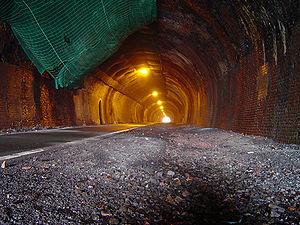
Ancien tunnel (Tunnel de Hour-Havenne) reconverti à l'usage des piétons et des vélos sur le réseau de autonome de voies lente de Houyet à Jemelle, Province de Namur.
Un tunnel est une galerie souterraine livrant passage à une voie de communication. Sont apparentés aux tunnels par leur mode de construction les grands ouvrages hydrauliques souterrains, tels que les aqueducs, collecteurs et émissaires destinés soit à l'amenée, soit à l'évacuation des eaux des grands centres et certaines conduites établies en liaison avec les barrages et usines hydro-électriques.
La ligne 150 est construite par les Chemins de fer de l'État belge pour relier la basse Sambre aux Ardennes françaises : deux bassins industriels connectés par la voie d'eau mais pour lesquels le rail représente une accélération importante.